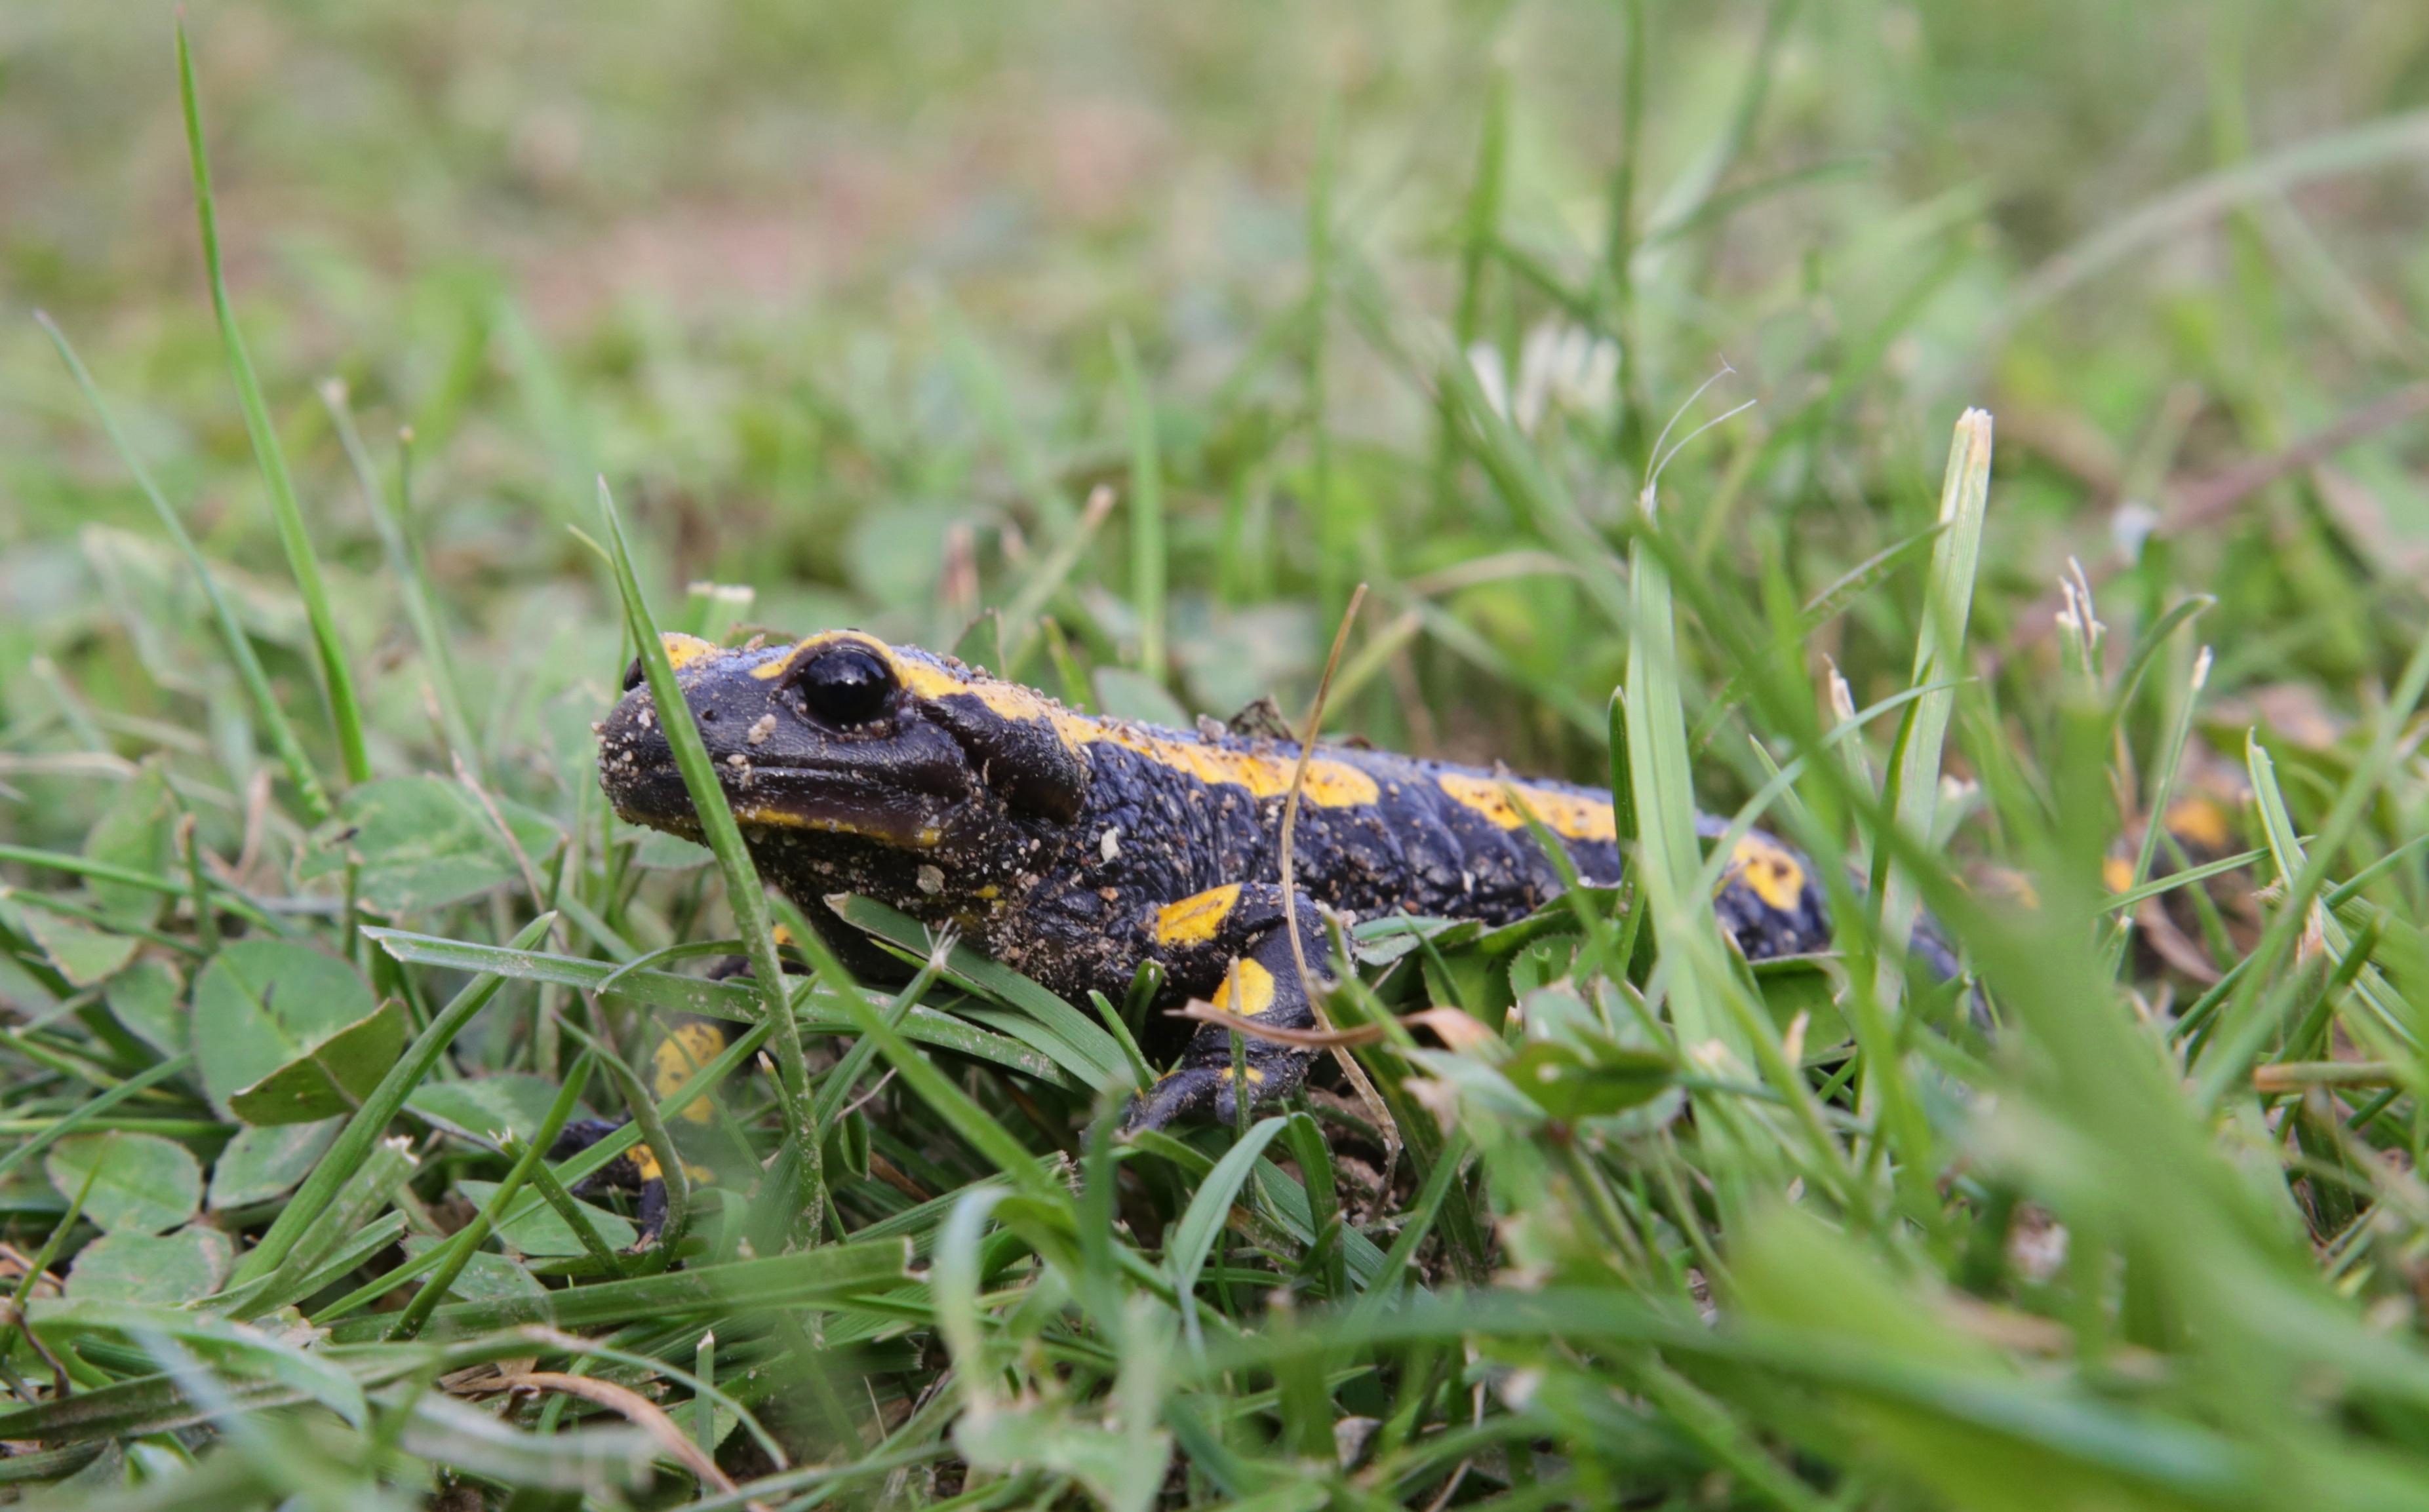
nature, grass, animal, wildlife, insect, frog, amphibian, yellow, fauna, spotted, vertebrate, salamander, nature conservation, macro photography, salamandridae, fire salamander